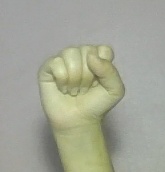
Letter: saad